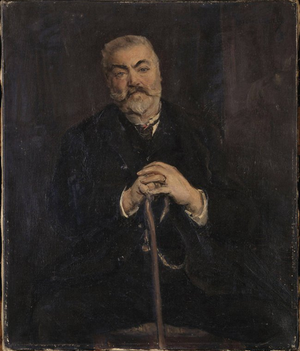
Henri Lévy, dit Henri Michel-Lévy, né le 11 juillet 1844 à Passy et mort le 17 septembre 1914 à Paris, est un peintre impressionniste français.
Le café Guerbois, 9-11, grande rue des Batignolles à Paris était un lieu de rencontres et d'échanges à la fin du XIXᵉ siècle entre artistes peintres, écrivains et amateurs d'art. Fondé par François-Auguste Guerbois, cet établissement est décrit par de nombreux historiens du mouvement impressionniste. Il était situé non loin de l'atelier de Manet qui y donnait rendez-vous à ses amis. Le café est devenu ensuite la Brasserie Muller, puis un magasin de vêtements.